Lal Lal Iron Mine and Smelting Works

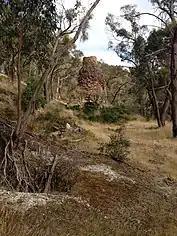

The site of the mine and blast furnace operation is now a public reserve known as the Lal Lal-Bungal Historic Area, which is also the site of the Bungal Dam on the Western Moorabool River.